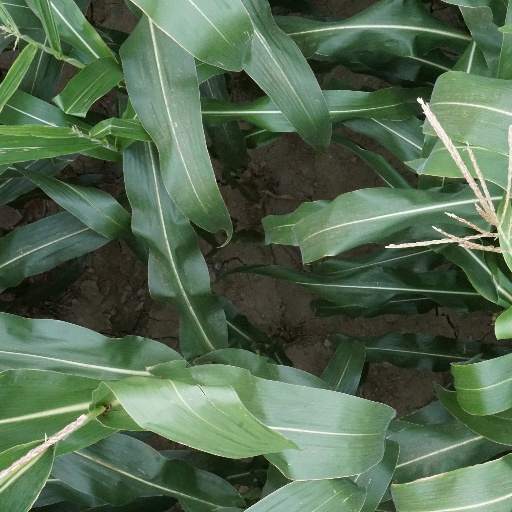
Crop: maize; corn